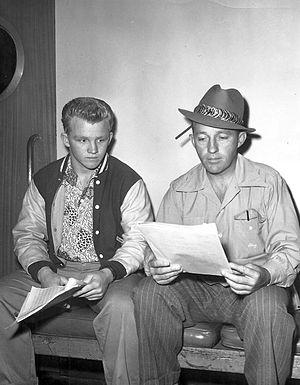
Gary Crosby est un acteur américain né le 27 juin 1933 à Los Angeles, Californie, décédé le 24 août 1995 à Burbank. Il est le fils de Bing Crosby et de Dixie Lee.